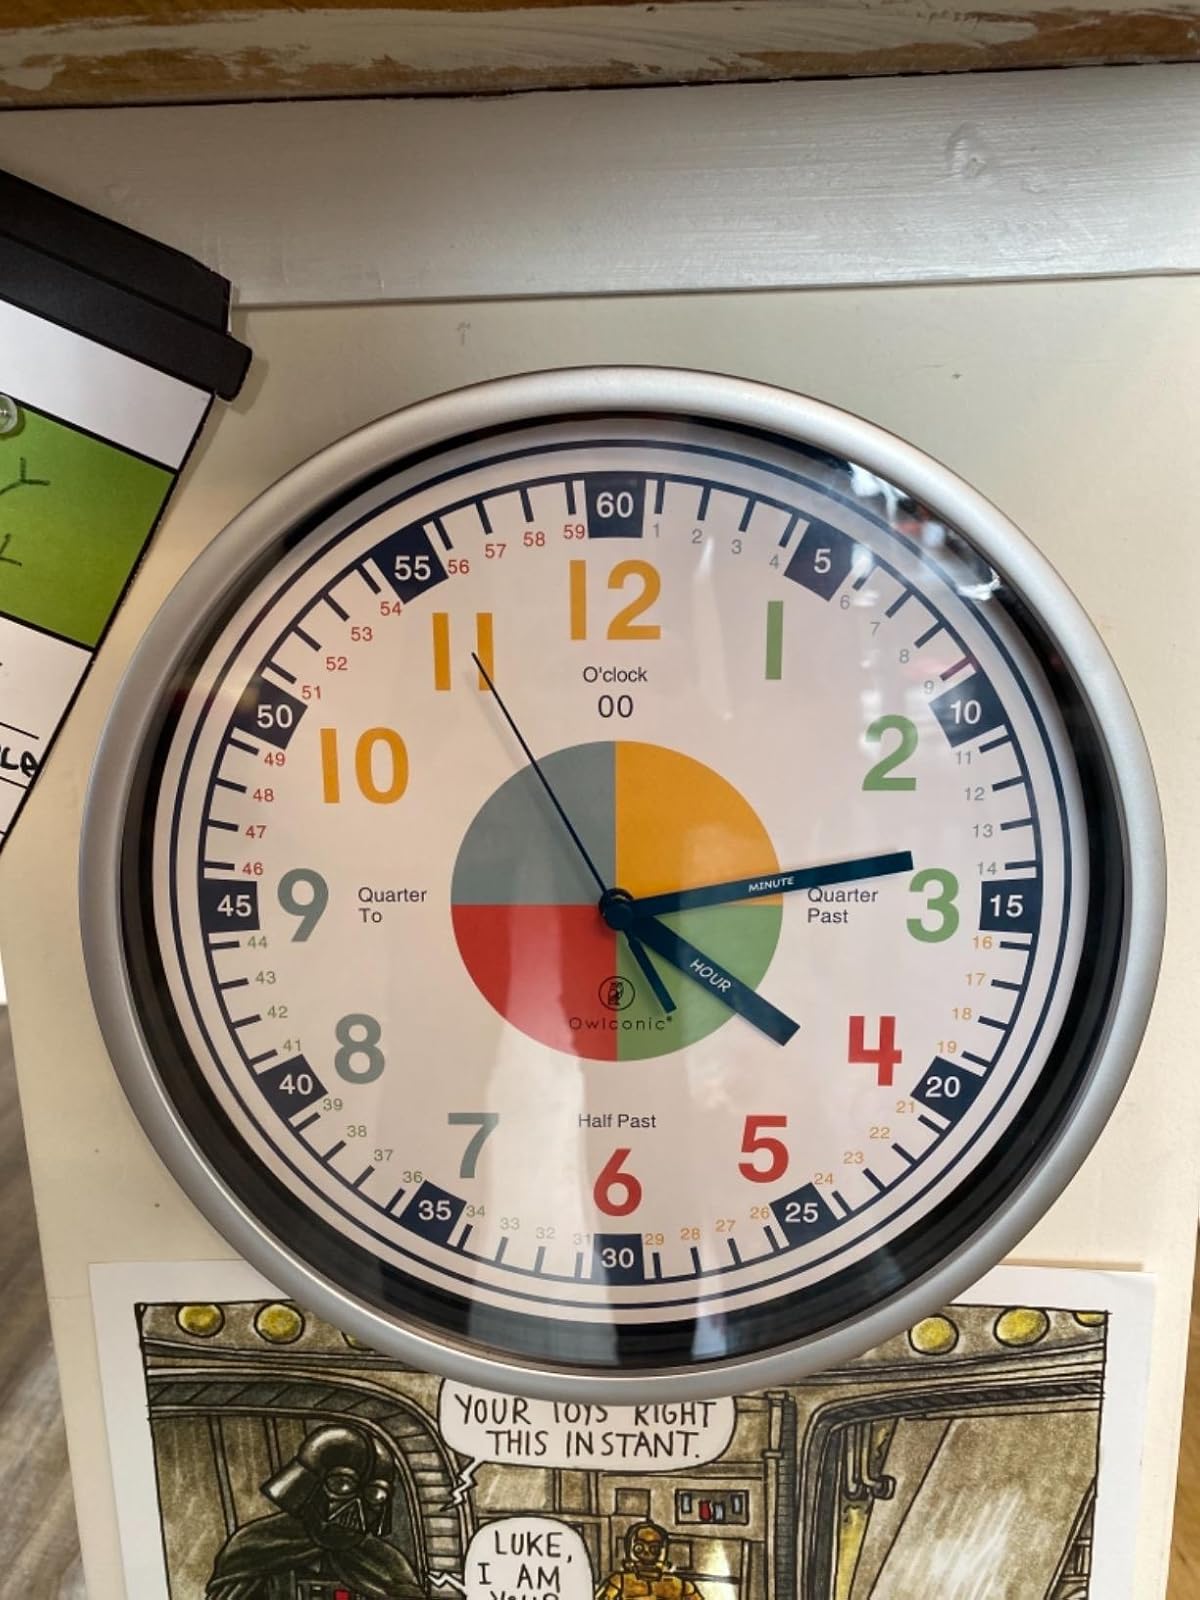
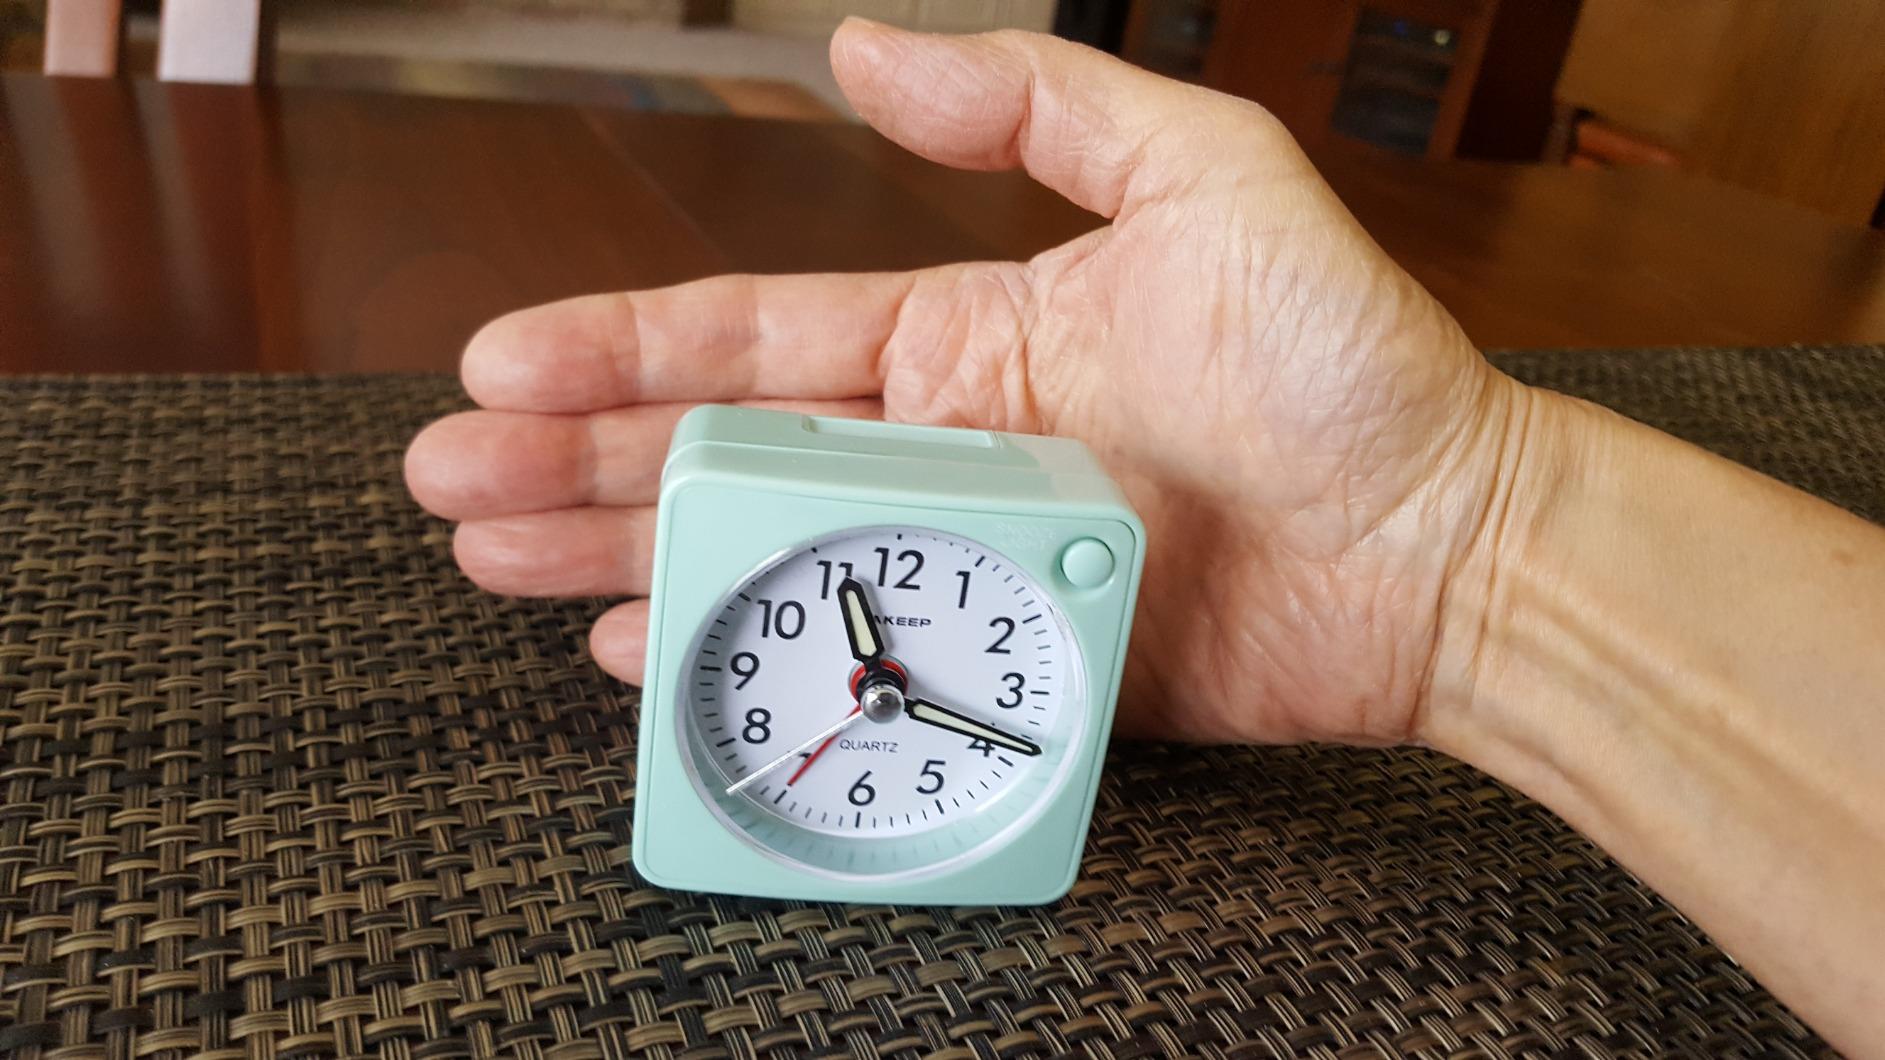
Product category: clock
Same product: no